Pierre Raphaël Paillot de Beauregard

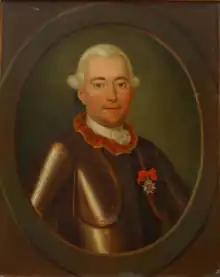

Pierre Raphaël Paillot de Beauregard (14 February 1734 – 30 September 1799) led a French division at the Battle of Wattignies. A nobleman, he joined the French Royal Army as a cadet in 1755 and fought in the Seven Years' War. He became a lieutenant colonel in 1779, but two years later got into a dispute with a superior officer and was placed on inactive service. The French Revolution and the War of the First Coalition saved his career; he was promoted general of brigade in 1792. He led a 2,000-man column at Arlon in 1793 but irritated his army commander. After his 5,800-strong division performed poorly at Wattignies he was put in prison for 10 months. He was briefly employed again during the War in the Vendée in 1795 before retiring from military service in 1796.